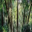
Label: forest